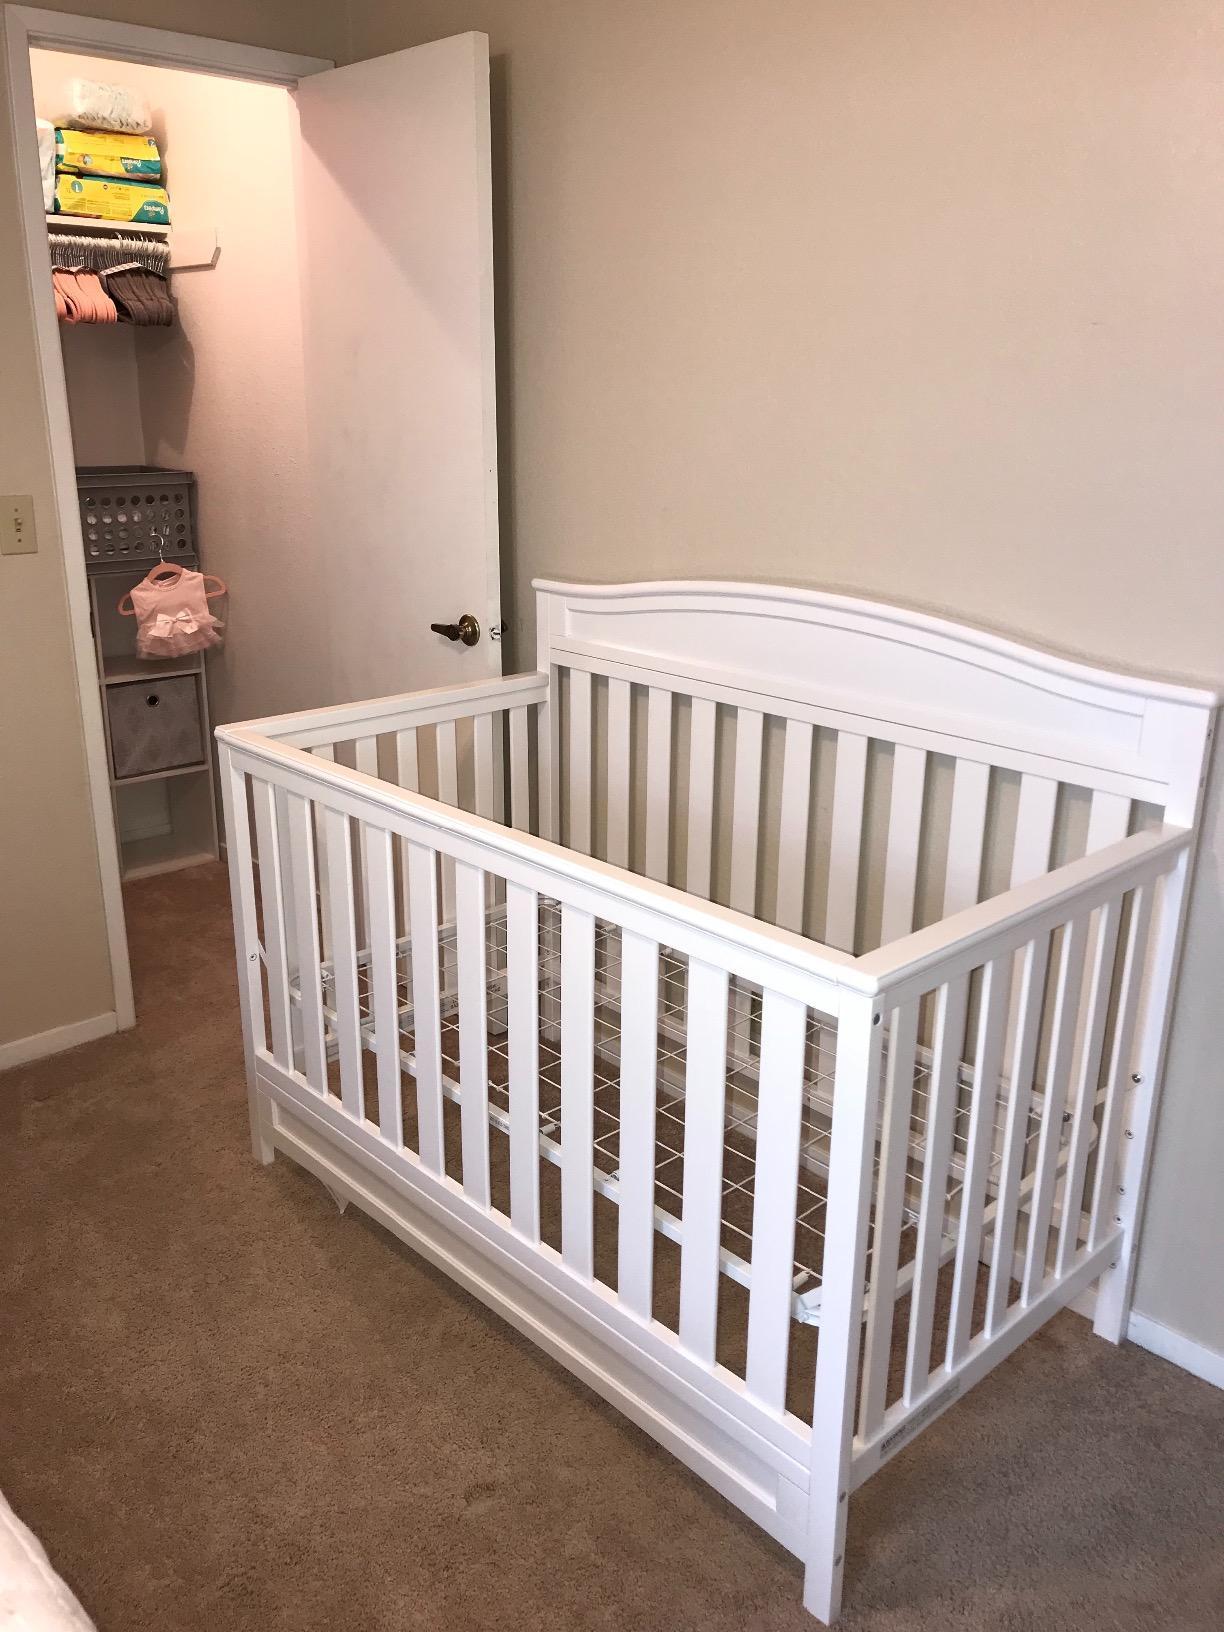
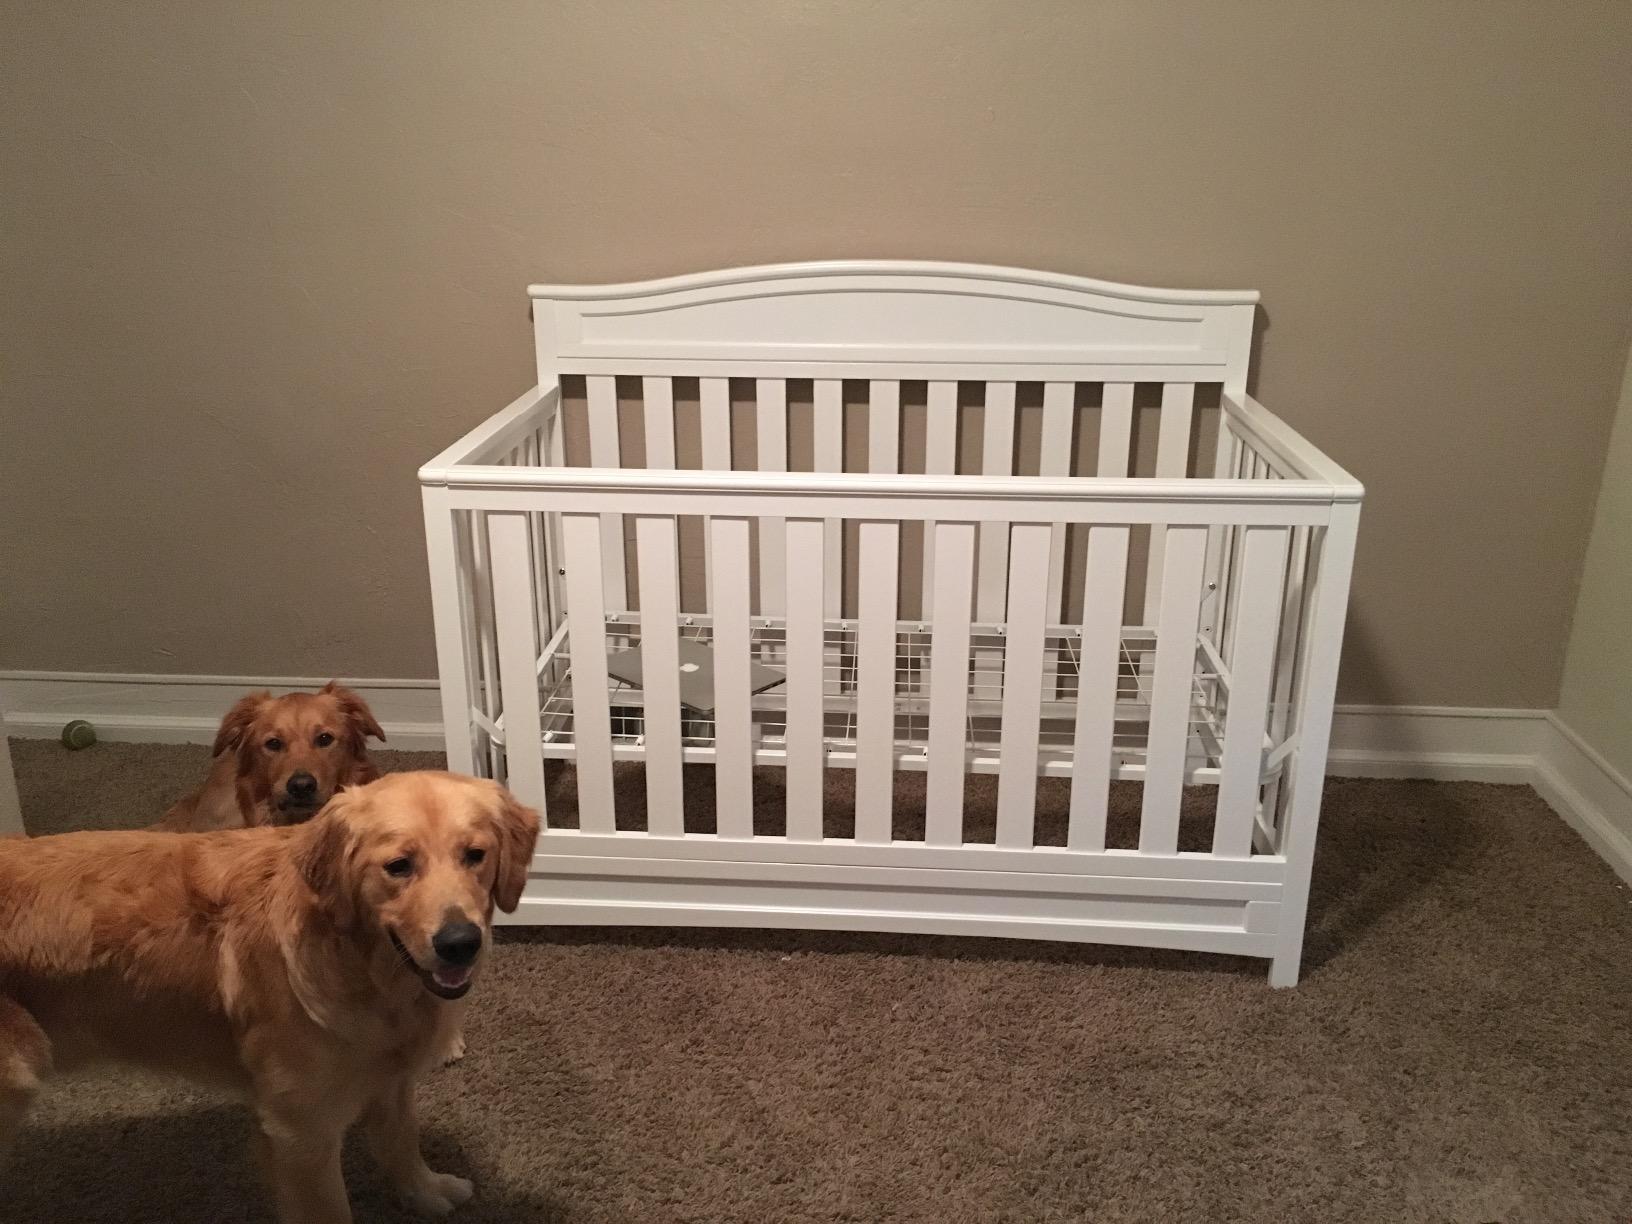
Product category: products_crib
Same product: yes